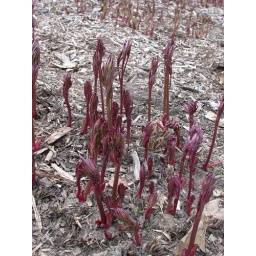
Peonies plants emerging in the peony garden. The leaves will be decidedly green once they fully emerge.